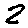
Label: 2